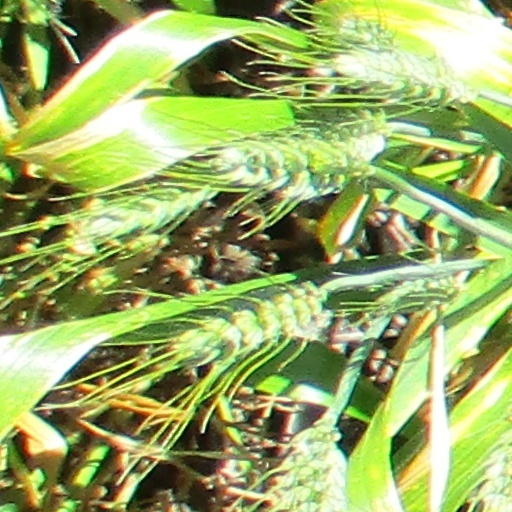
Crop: wheat